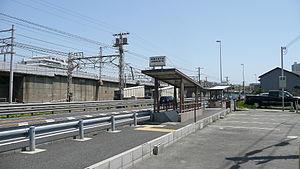
La gare de Nishi-Maiko est une gare ferroviaire localisée dans l'arrondissement Tarumi de la ville de Kobe, dans la préfecture de Hyōgo au Japon. La gare est exploitée par la compagnie Sanyo Electric Railway, sur la ligne principale Sanyō. Le numéro de la gare est SY 14.